1993 Four Corners hantavirus outbreak

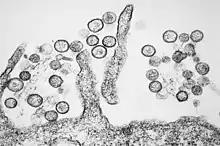
Transmission electron micrograph of Sin Nombre virus, the virus responsible for the outbreak. The spherical particles are virus bodies (virions).

The earliest confirmed cases of HPS in 1993 occurred in March. The outbreak was discovered in May, and a dozen more cases were reported in the weeks after, mostly among the Navajo. The outbreak continued to worsen in June and peaked in July. The number of new cases then sharply declined in August. By August 13, twenty-three cases of hantavirus infection had been confirmed in the Four Corners region. Throughout the Southwest, there were 30 confirmed cases, 20 of which (67%) resulted in death. As the year went on, an increasing number of cases were identified outside of the Four Corners region. By October, 60 cases of hantaviral disease had been reported nationwide, about half in the Four Corners region. Around 40 of these cases were confirmed by laboratory, 25 of which led to death.